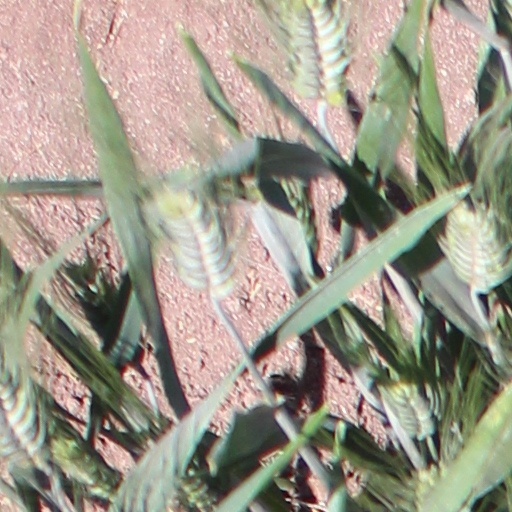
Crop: wheat